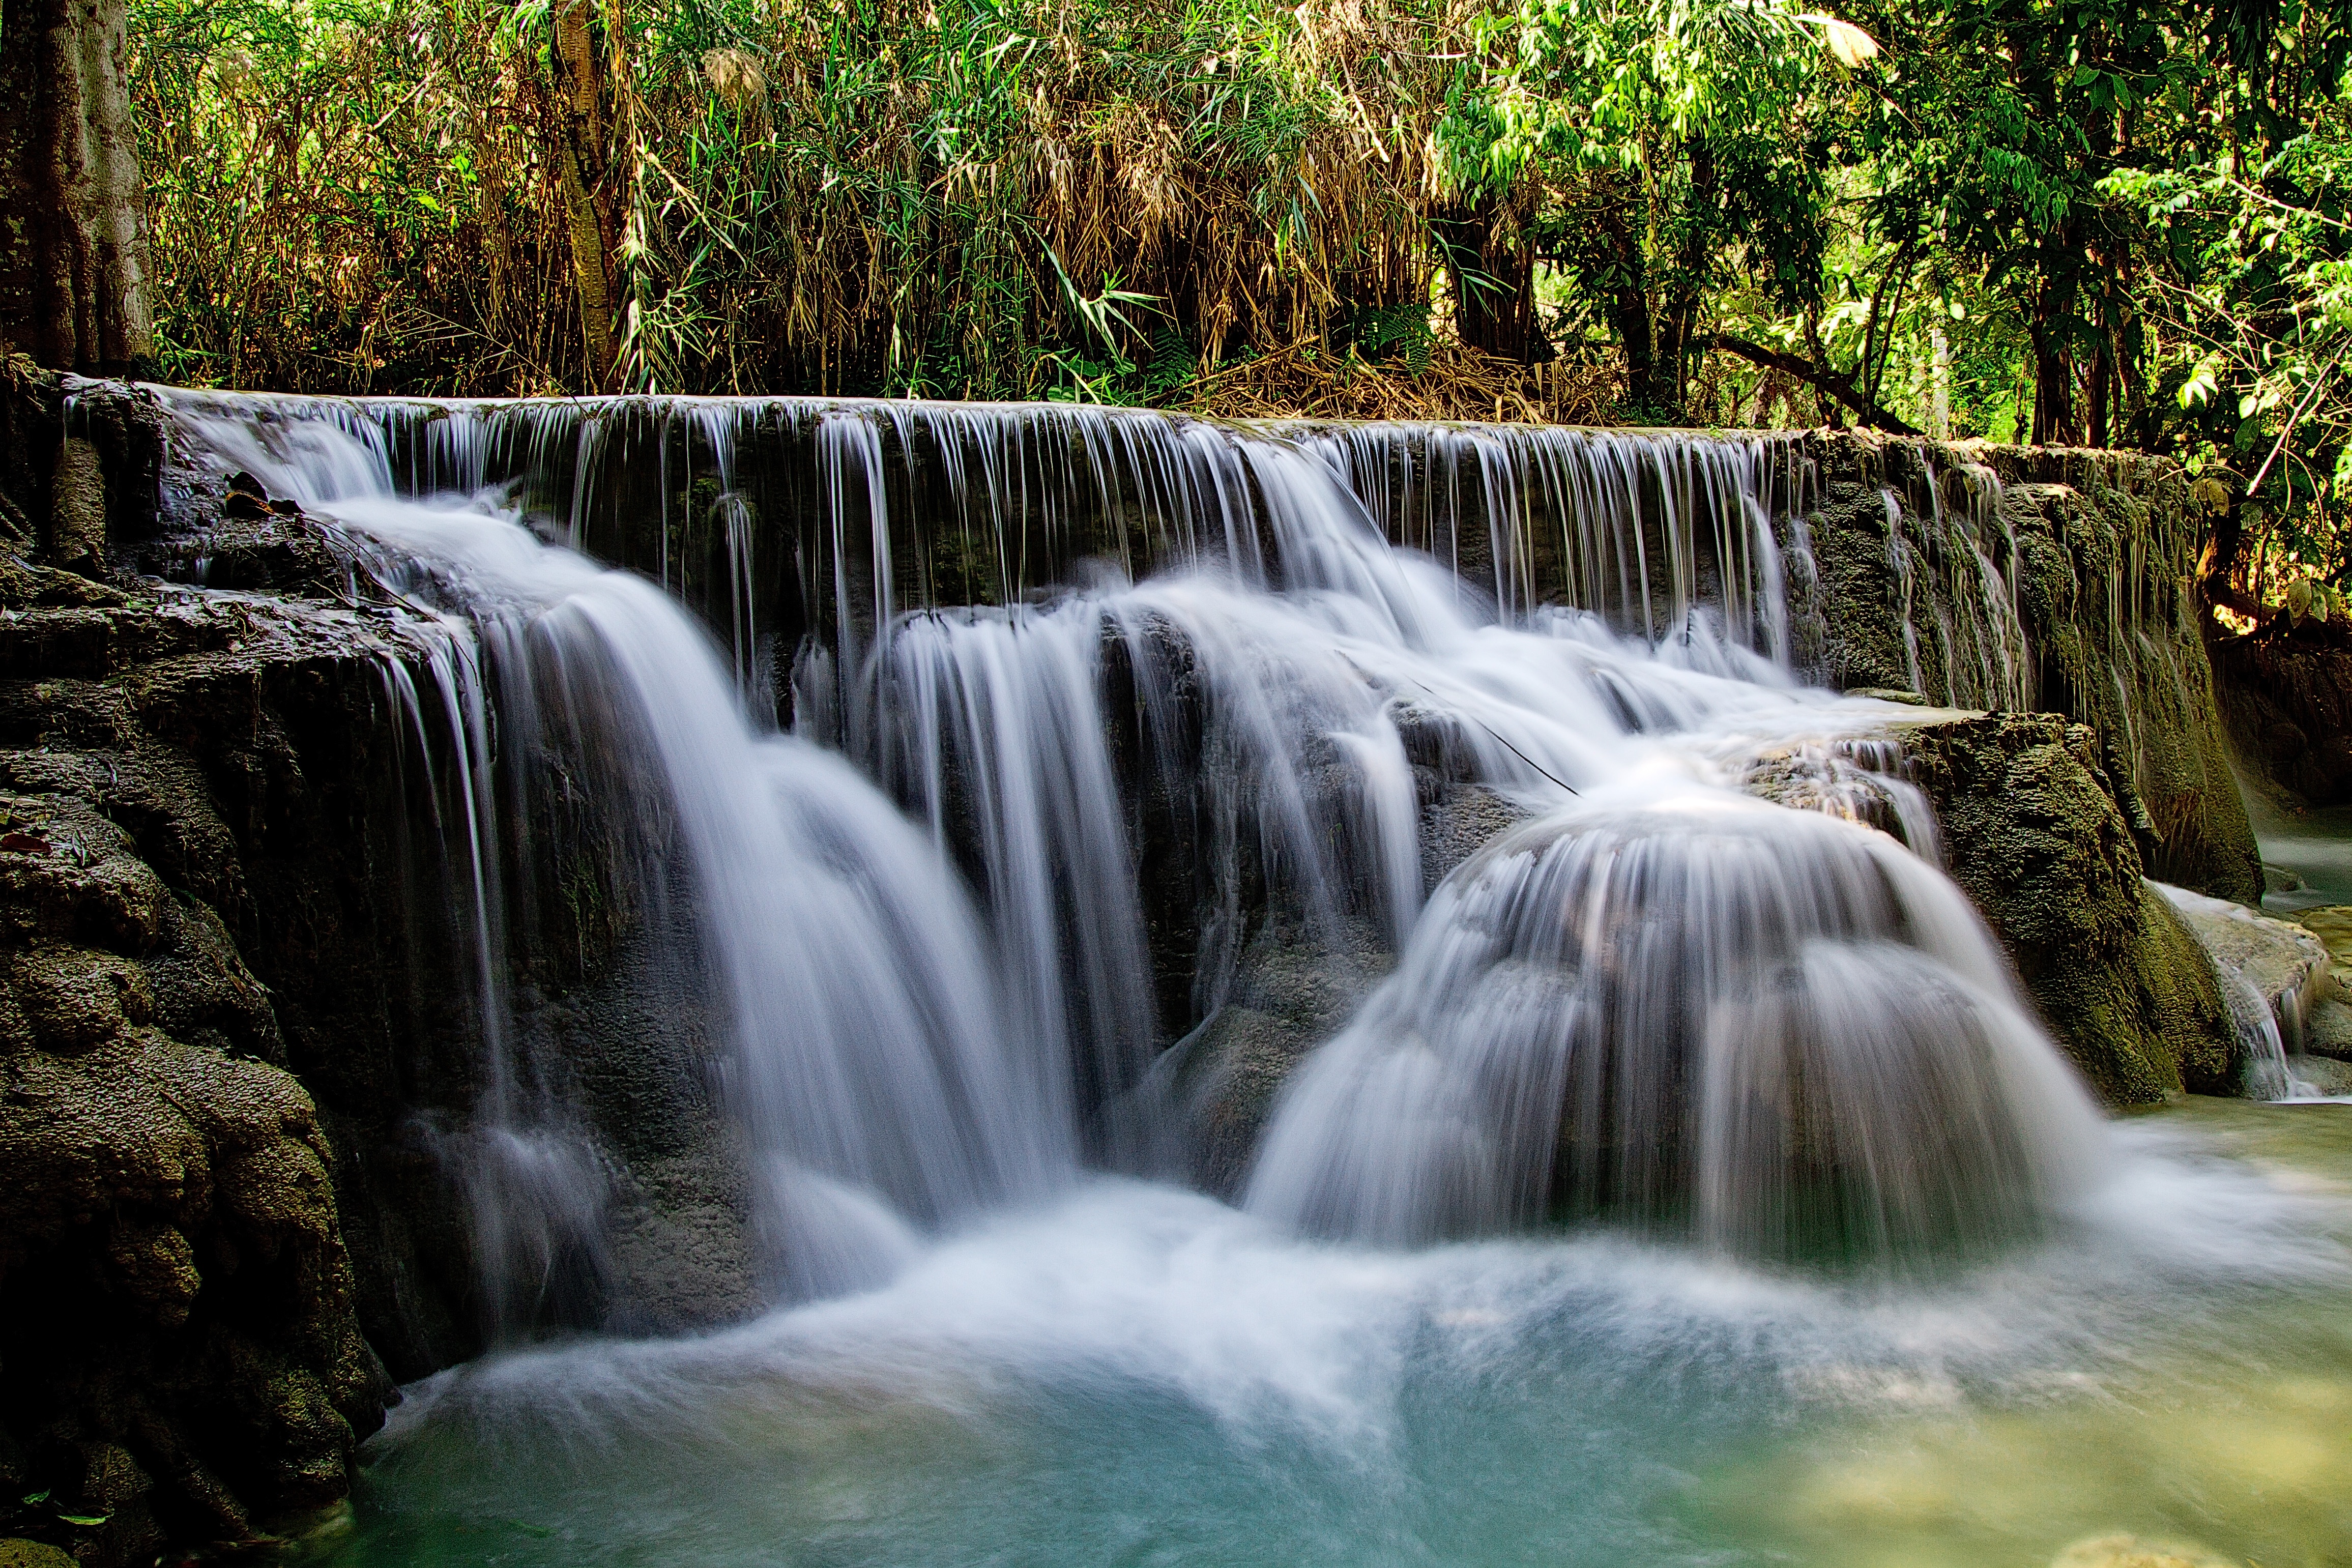
water, nature, forest, waterfall, river, stream, autumn, long exposure, body of water, woods, wasserfall, water feature, watercourse